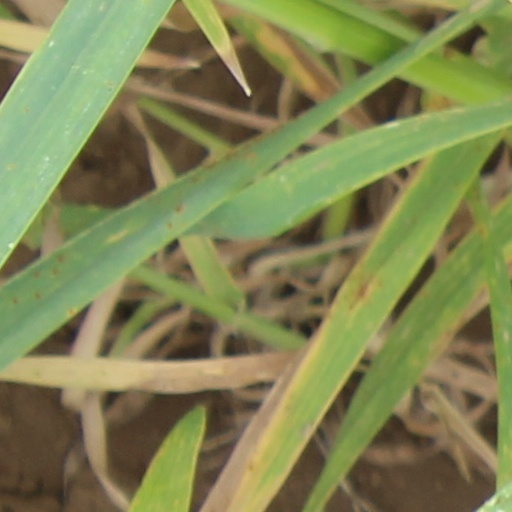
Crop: wheat